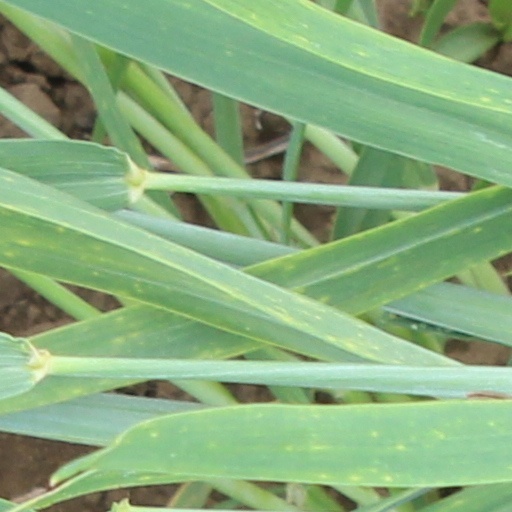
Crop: wheat